Indo-Islamic architecture

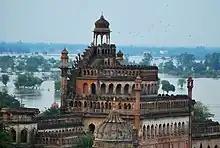
The Rumi Darwaza in Lucknow, 1784, from the rear, during flooding.

During the Mughal era design elements of Islamic-Persian architecture were fused with and often produced playful forms of the Hindustani art. Lahore, occasional residence of Mughal rulers, exhibits a multiplicity of important buildings from the empire, among them the Badshahi mosque (built 1673–1674), the fortress of Lahore (16th and 17th centuries) with the famous Alamgiri Gate, the colourful Wazir Khan Mosque, (Lahore, 1634–1635) as well as numerous other mosques and mausoleums. The Shahjahan Mosque at Thatta, Sindh was built under, and probably largely by Shah Jahan, but strongly reflects Central Asian Islamic style, as the emperor had recently been campaigning near Samarkand. Singularly, the innumerable Chaukhandi tombs are of eastern influence. Although constructed between 16th and 18th centuries, they do not possess any similarity to Mughal architecture. The stonemason works show rather typical Sindhi workmanship, probably from before Islamic times.